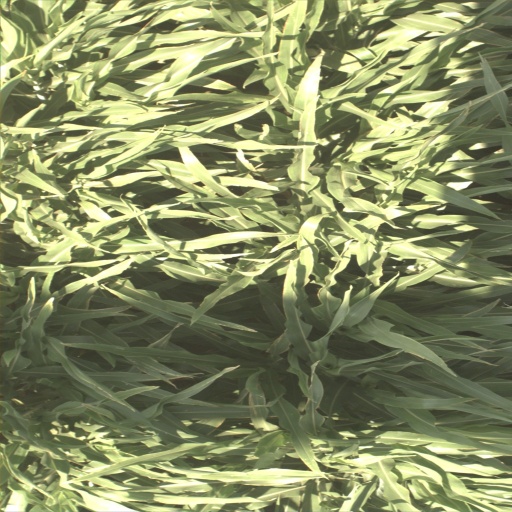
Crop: sorghum